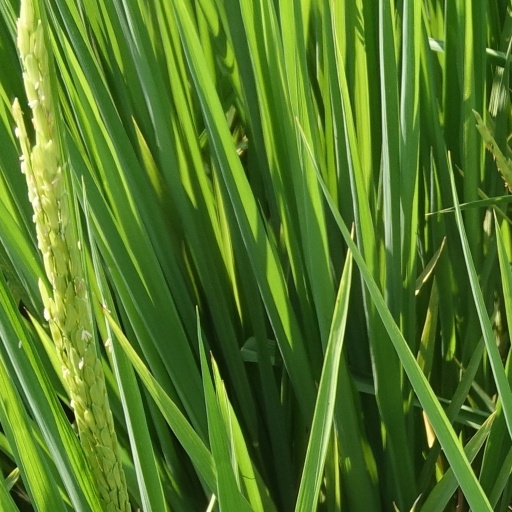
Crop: rice